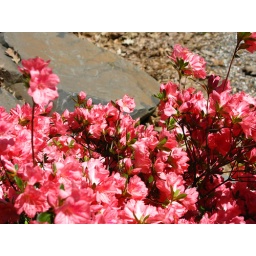
These bushes of pink flowers are blooming like crazy all over the place in front of my (English) building.